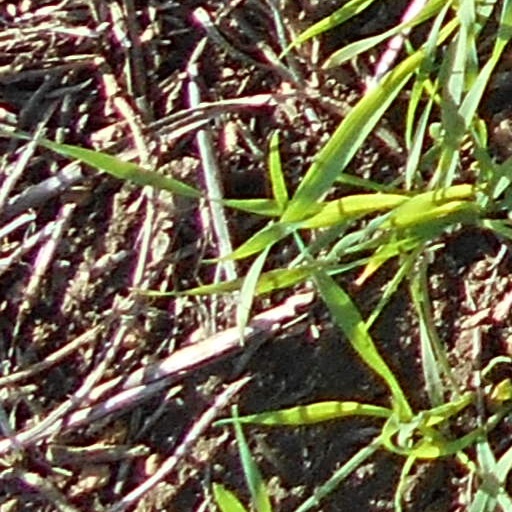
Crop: wheat